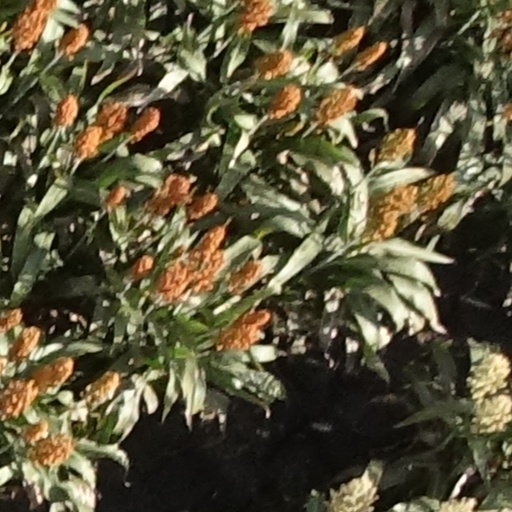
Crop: sorghum